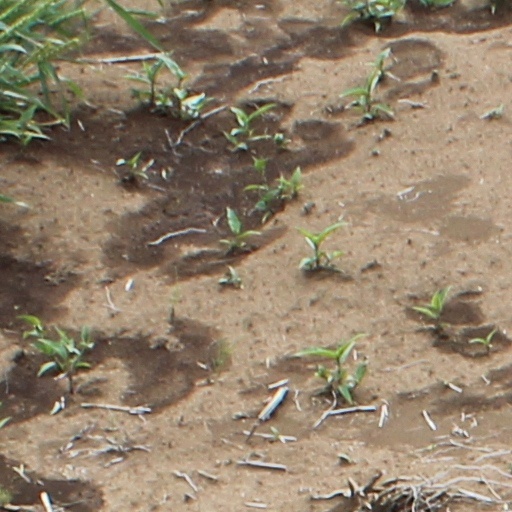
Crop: wheat